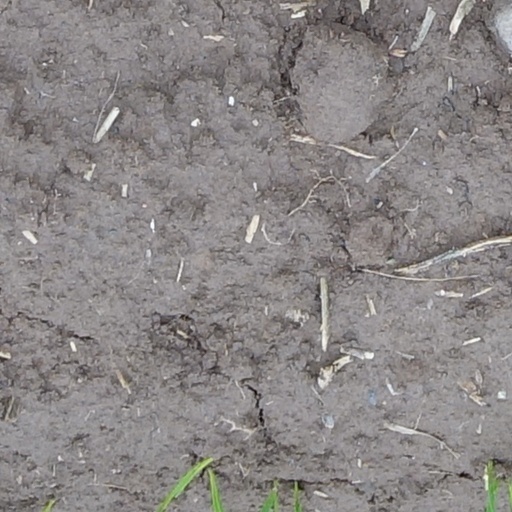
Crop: wheat